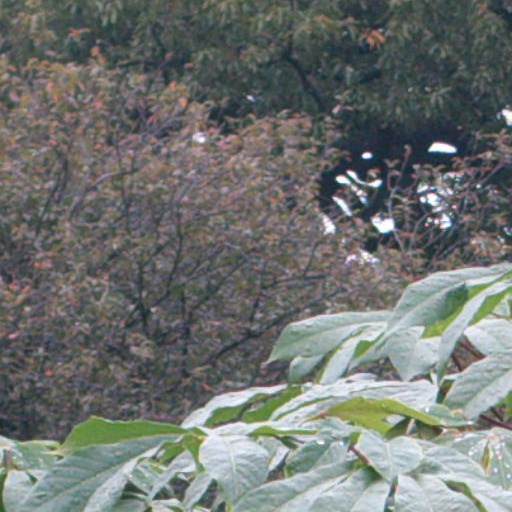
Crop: cassava